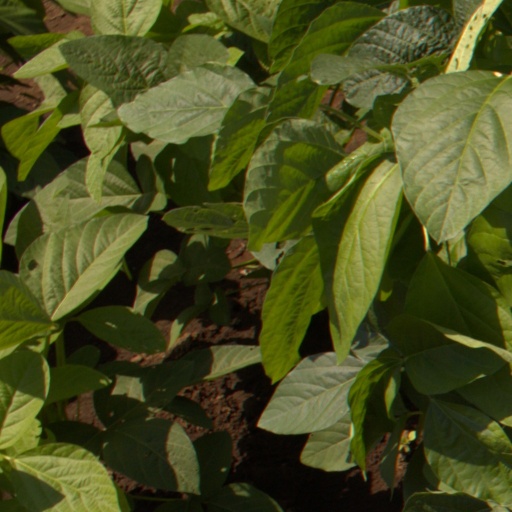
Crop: soybean